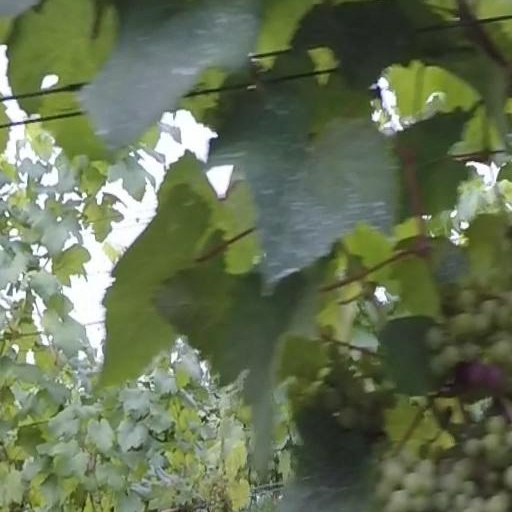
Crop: grape